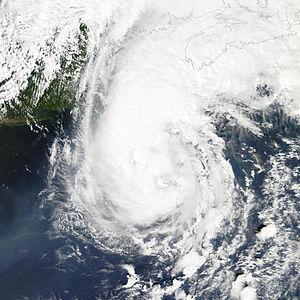
La saison cyclonique 2002 dans l'océan Atlantique nord commence officiellement le 1ᵉʳ juin et se finit le 30 novembre 2002. Ces dates conventionnelles délimitent la période durant laquelle il est le plus probable qu'un cyclone tropicale se forme. Dans les faits, cette saison est étriquée, et son activité est concentrée sur les mois d'août et septembre. La saison a été moins dévastatrice que prévu, causant des dégâts estimés à plus de 2,6 milliards de dollars et 23 blessés, principalement à la suite du passage d'Isidore et de Lili. En septembre, Ouragan Gustav se dirige vers la Nouvelle-Écosse alors qu'il rétrograde en cyclone extratropical, frappant la région avec de très fortes rafales de vents durant plusieurs jours. Isidore frappe la péninsule du Yucatán et plus tard les États-Unis, causant au total 900 millions de dollars de dégâts, et tuant sept personnes. De nombreuses autres tempêtes ont également frappé durant le mois d'août et de septembre. Durant le début du mois d'octobre Ouragan Lili frappe la Louisiane, où 860 millions de dollars de dégâts ont été constatés et dont 15 personnes tuées ont été dénombrées.
L’ouragan Gustav est le septième cyclone tropical nommé et le premier ouragan de la saison 2002. Gustav constitue ainsi le premier ouragan d'une saison cyclonique dans l'Atlantique nord nommé le plus tardivement, puisqu'il n'a acquis ce statut que le 11 septembre 2002, depuis 1941.